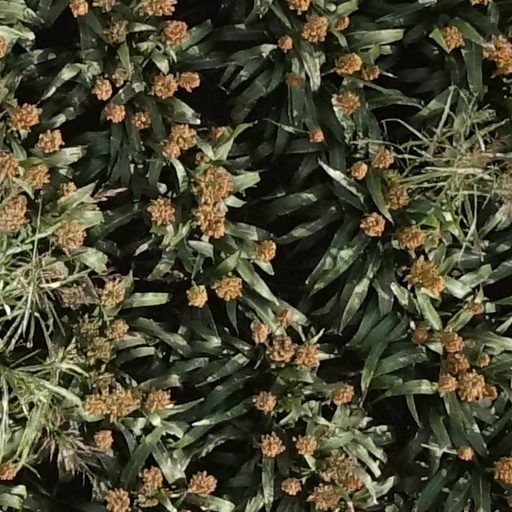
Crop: sorghum